Sorry (Beyoncé song)

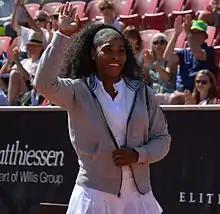
American tennis player Serena Williams makes a cameo appearance in the music video for "Sorry".

A music video for the song, directed by Kahlil Joseph and Beyoncé herself, was included on the parent visual album as part of a one-hour film which premiered on HBO on April 23, 2016. It was later released through Beyoncé's official Vevo account on June 22, 2016, as the first standalone clip to be released from "Lemonade" following its release in April. It is filmed in black and white and features a cameo appearance by tennis player Serena Williams. Williams was asked to keep her appearance secret prior to the release of the clip. Beyoncé wanted to include her in the video due to the "personification of strength" she represented; she was approached by the director and Beyoncé who were both interested in her contribution to that particular song. While filming, Beyoncé told Williams "just be really free and just dance like nobody's looking and go all out".